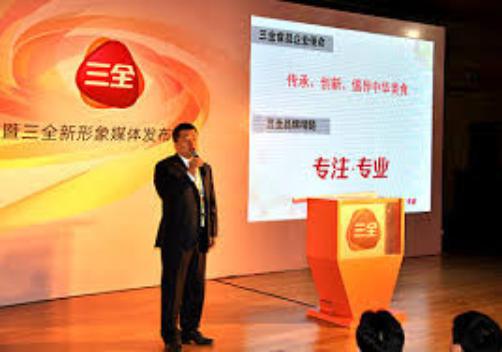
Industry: Food